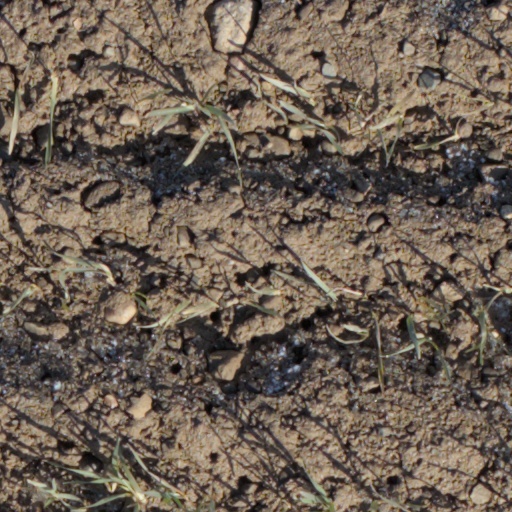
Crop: wheat